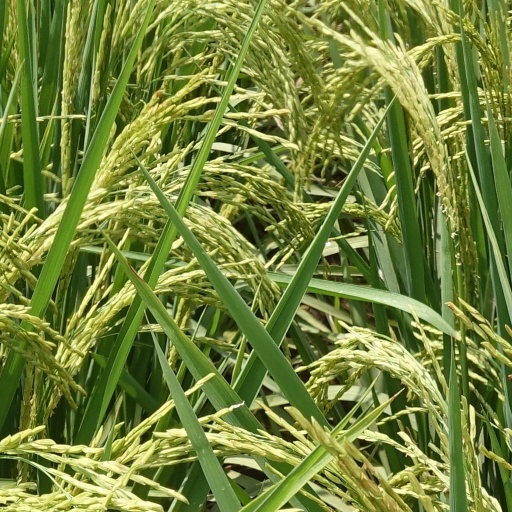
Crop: rice